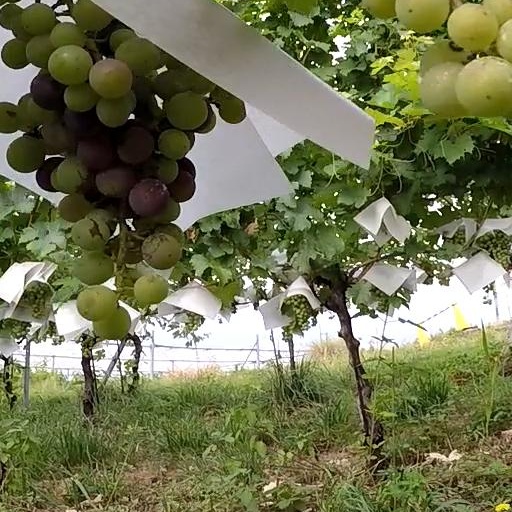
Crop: grape